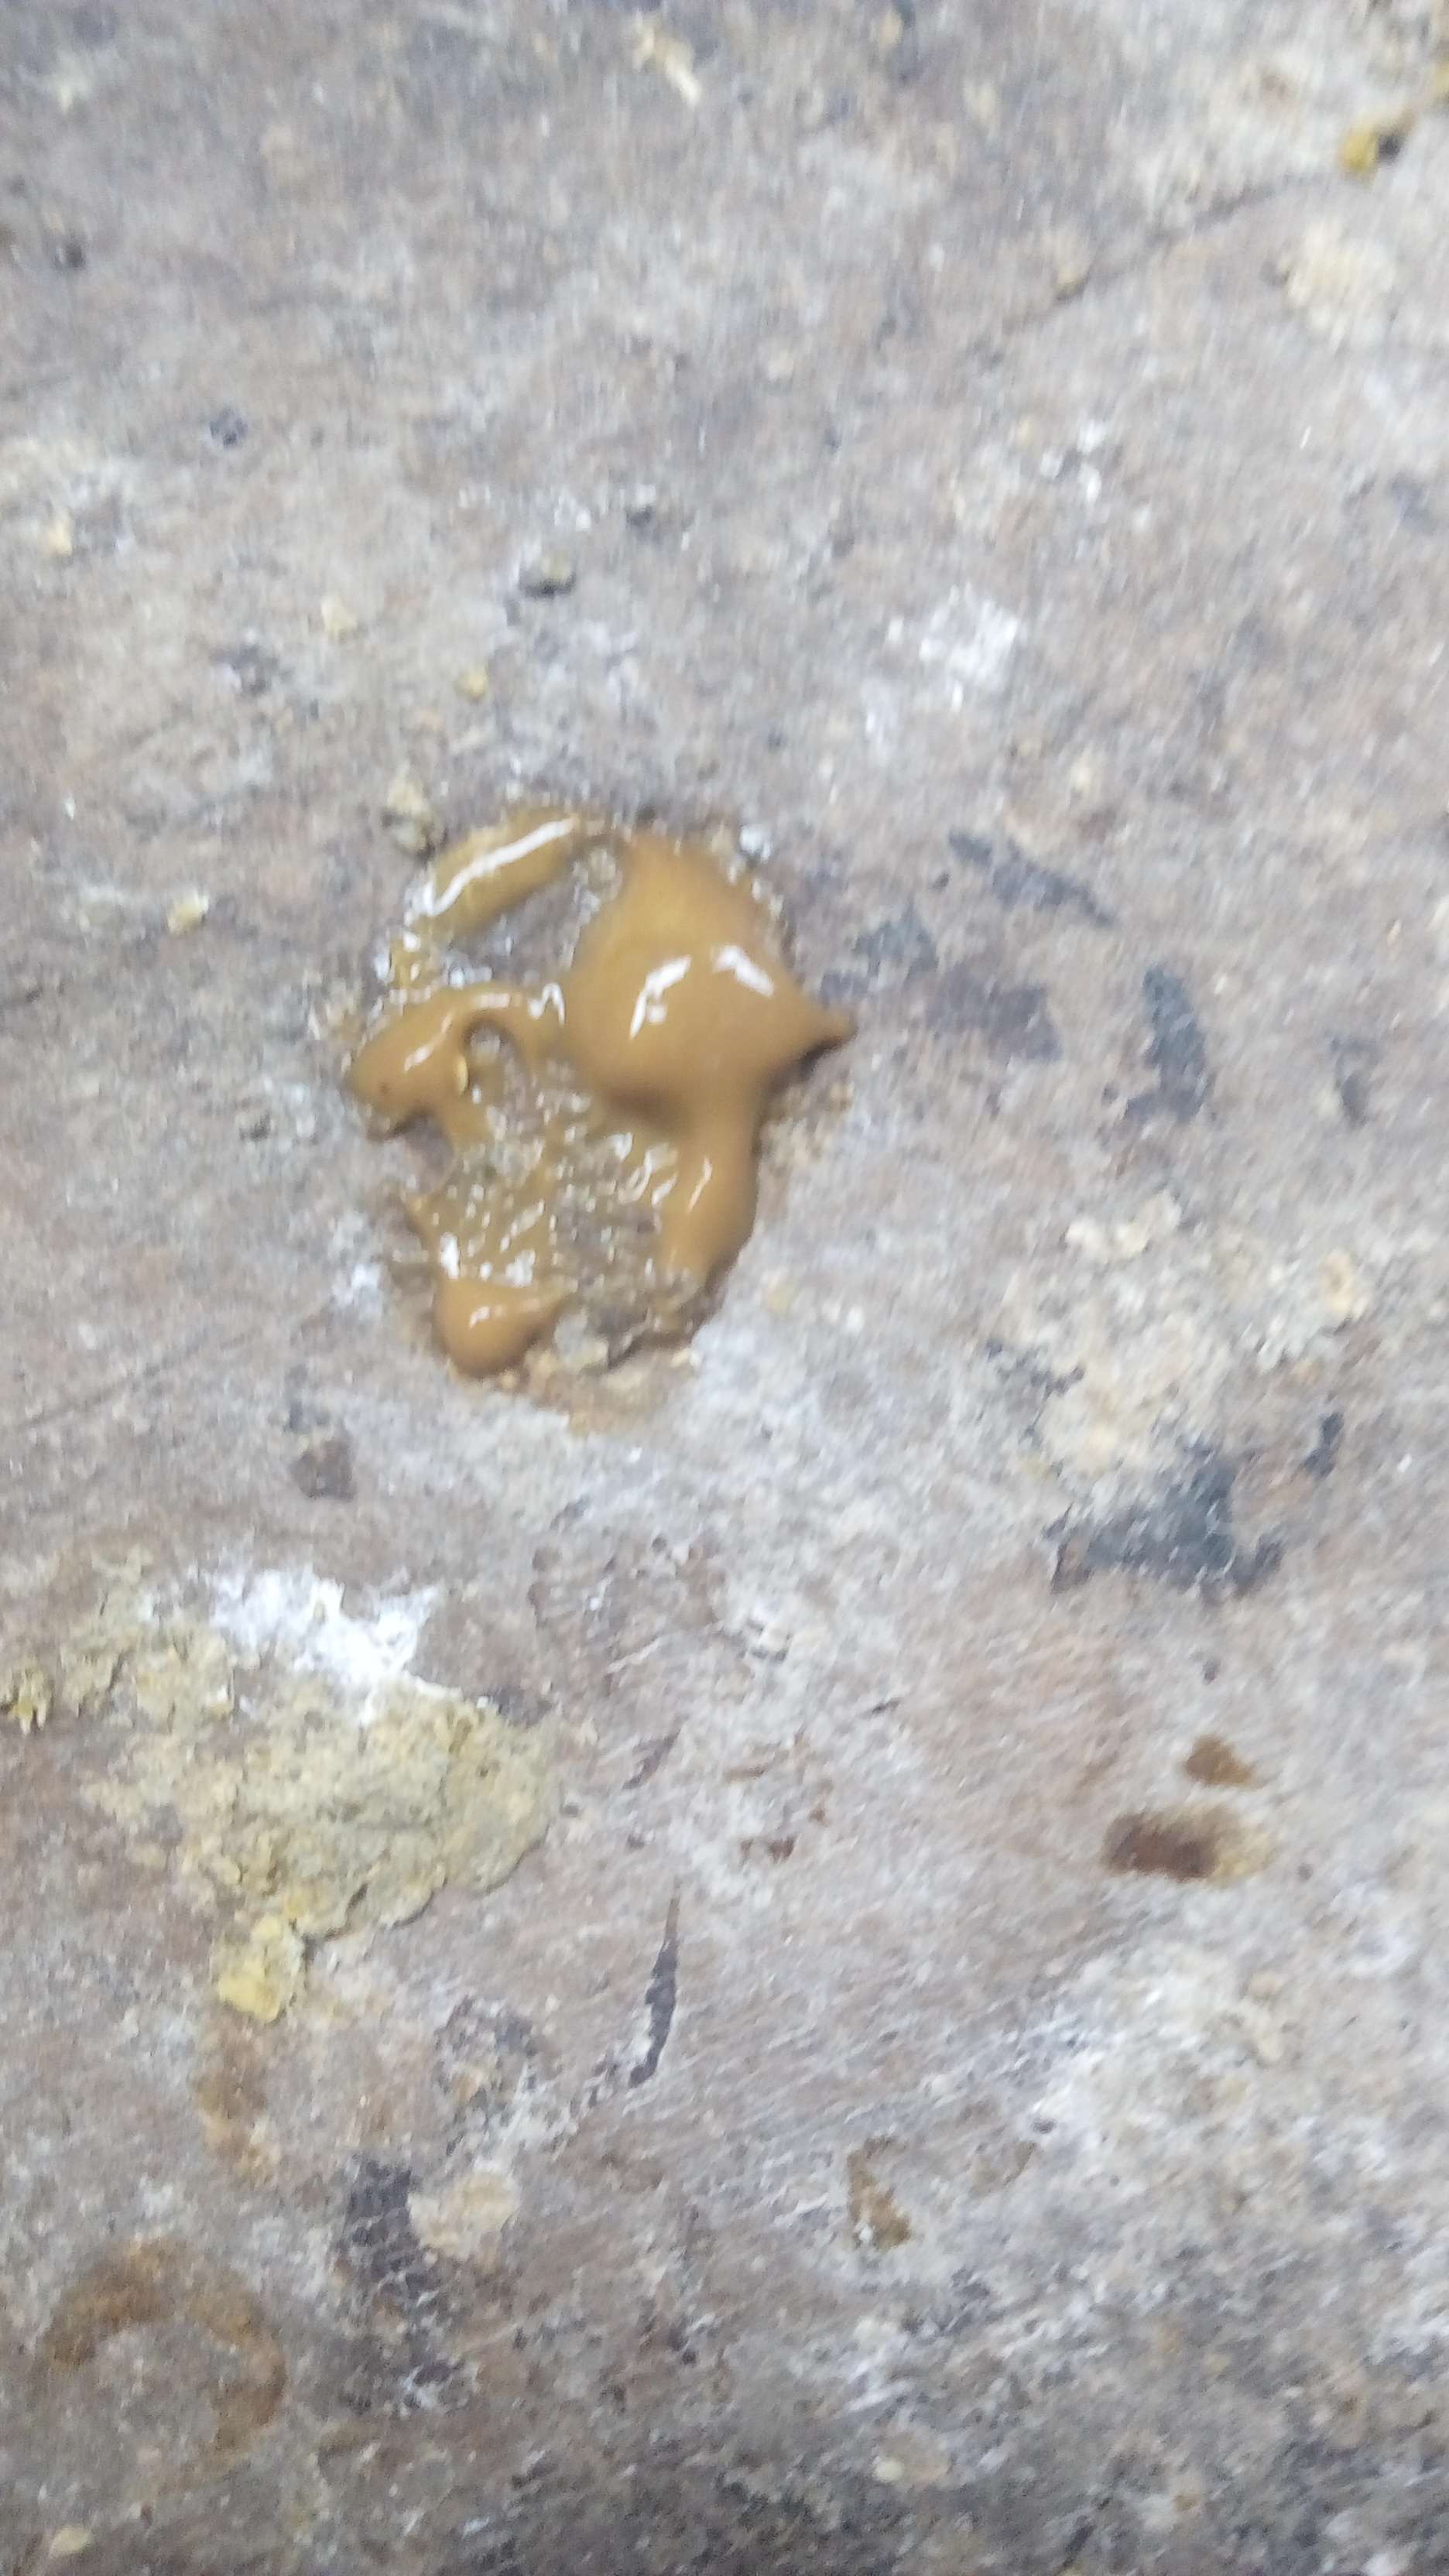
PCR-confirmed diagnosis: Coccidiosis